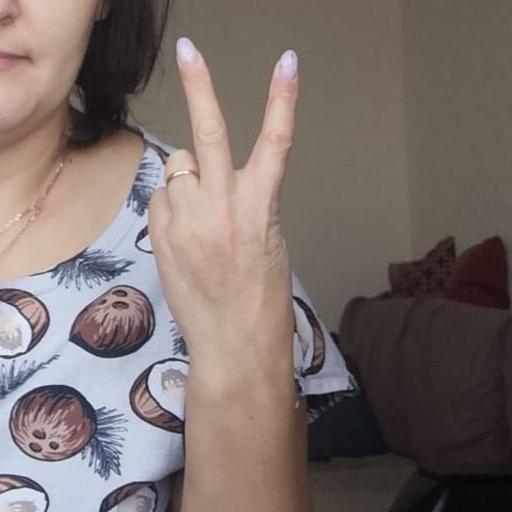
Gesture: peace_inverted